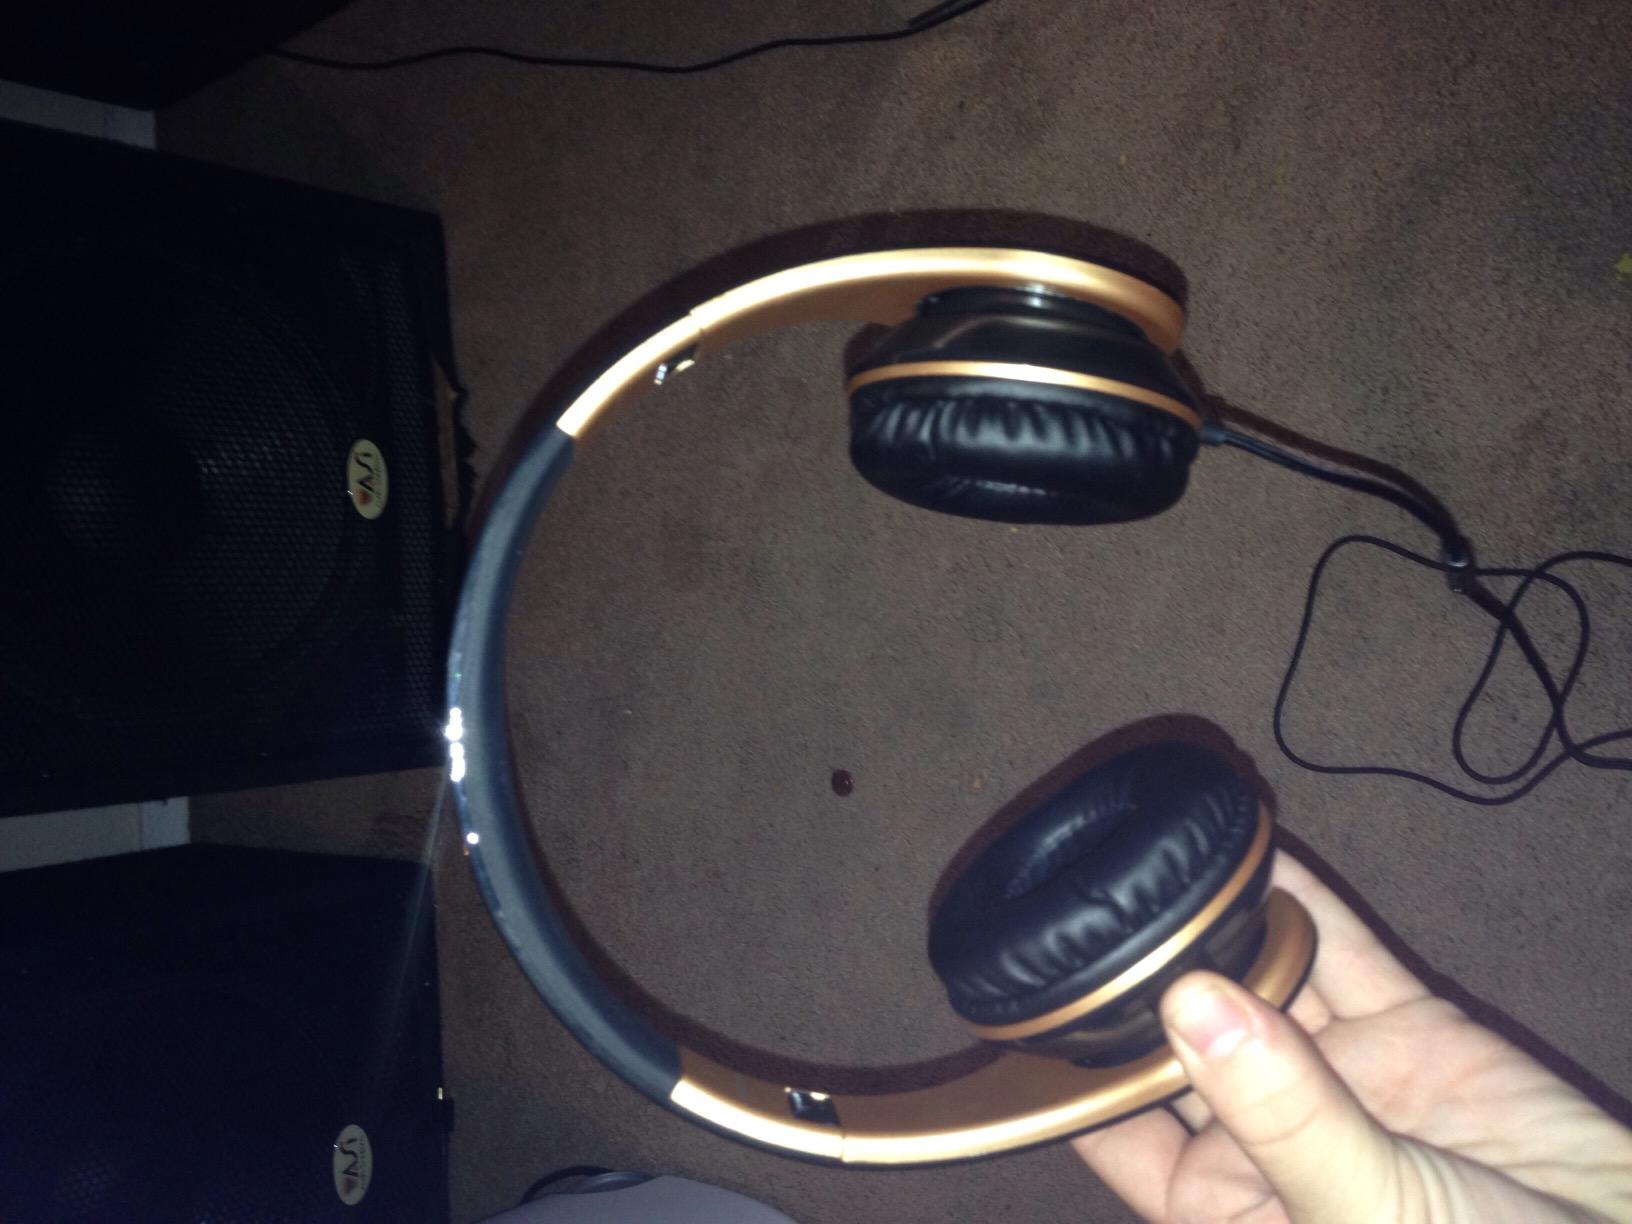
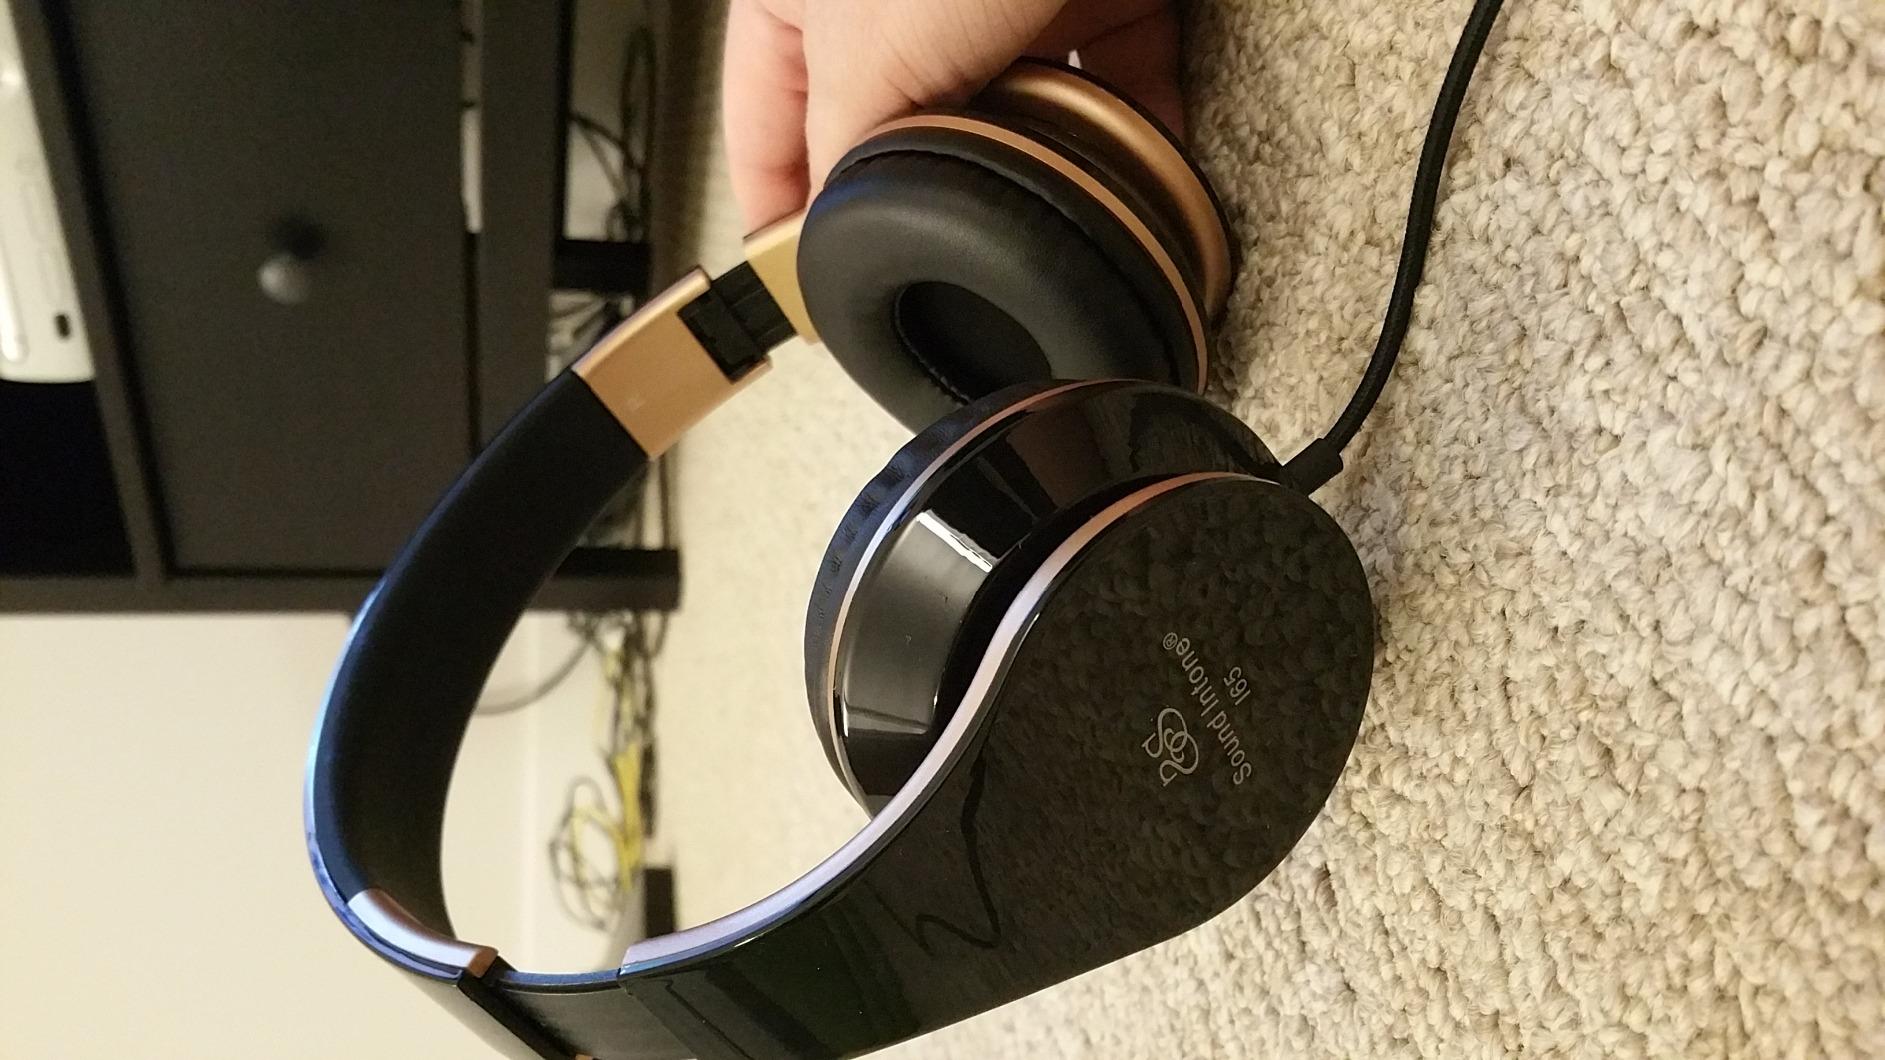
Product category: headphones
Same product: yes